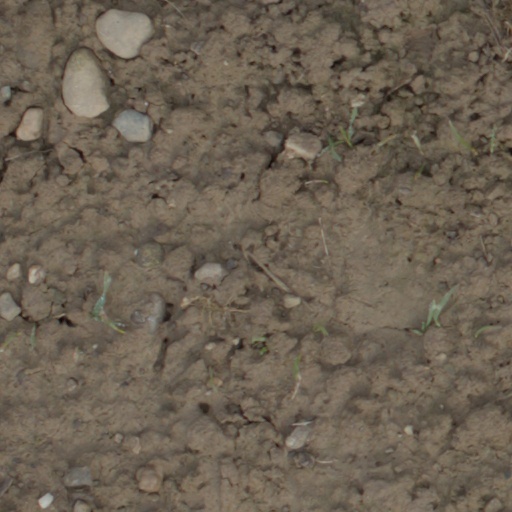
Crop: wheat